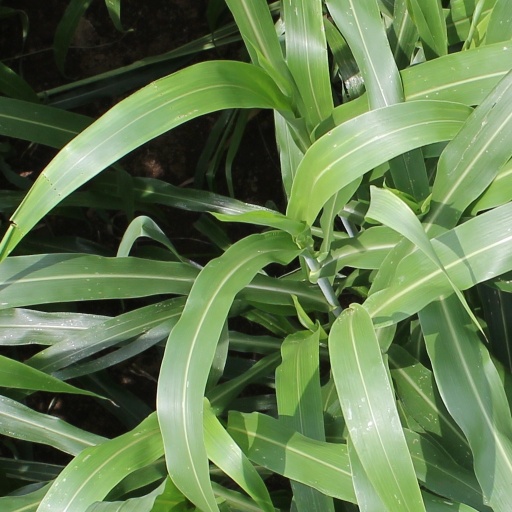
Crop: sorghum